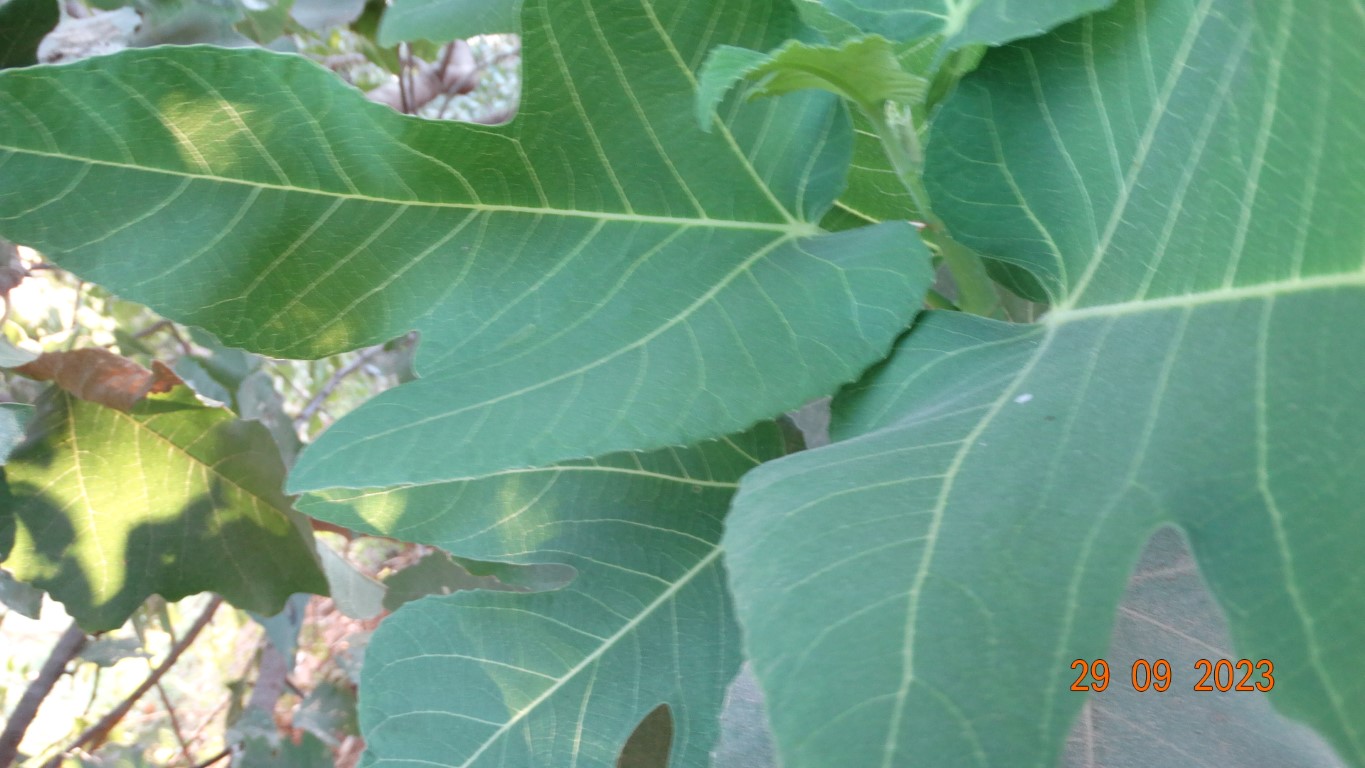
Label: healthy